DALL-E

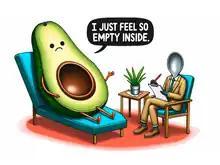
An accurate image generated by DALL-E 3 based on the text prompt "An illustration of an avocado sitting in a therapist's chair, saying 'I just feel so empty inside' with a pit-sized hole in its centre. The therapist, a spoon, scribbles notes"

DALL-E 3 follows complex prompts with more accuracy and detail than its predecessors, and is able to generate more coherent and accurate text. DALL-E 3 is integrated into ChatGPT Plus.